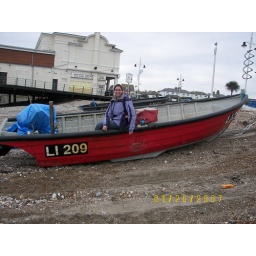
in some random boat on the beach